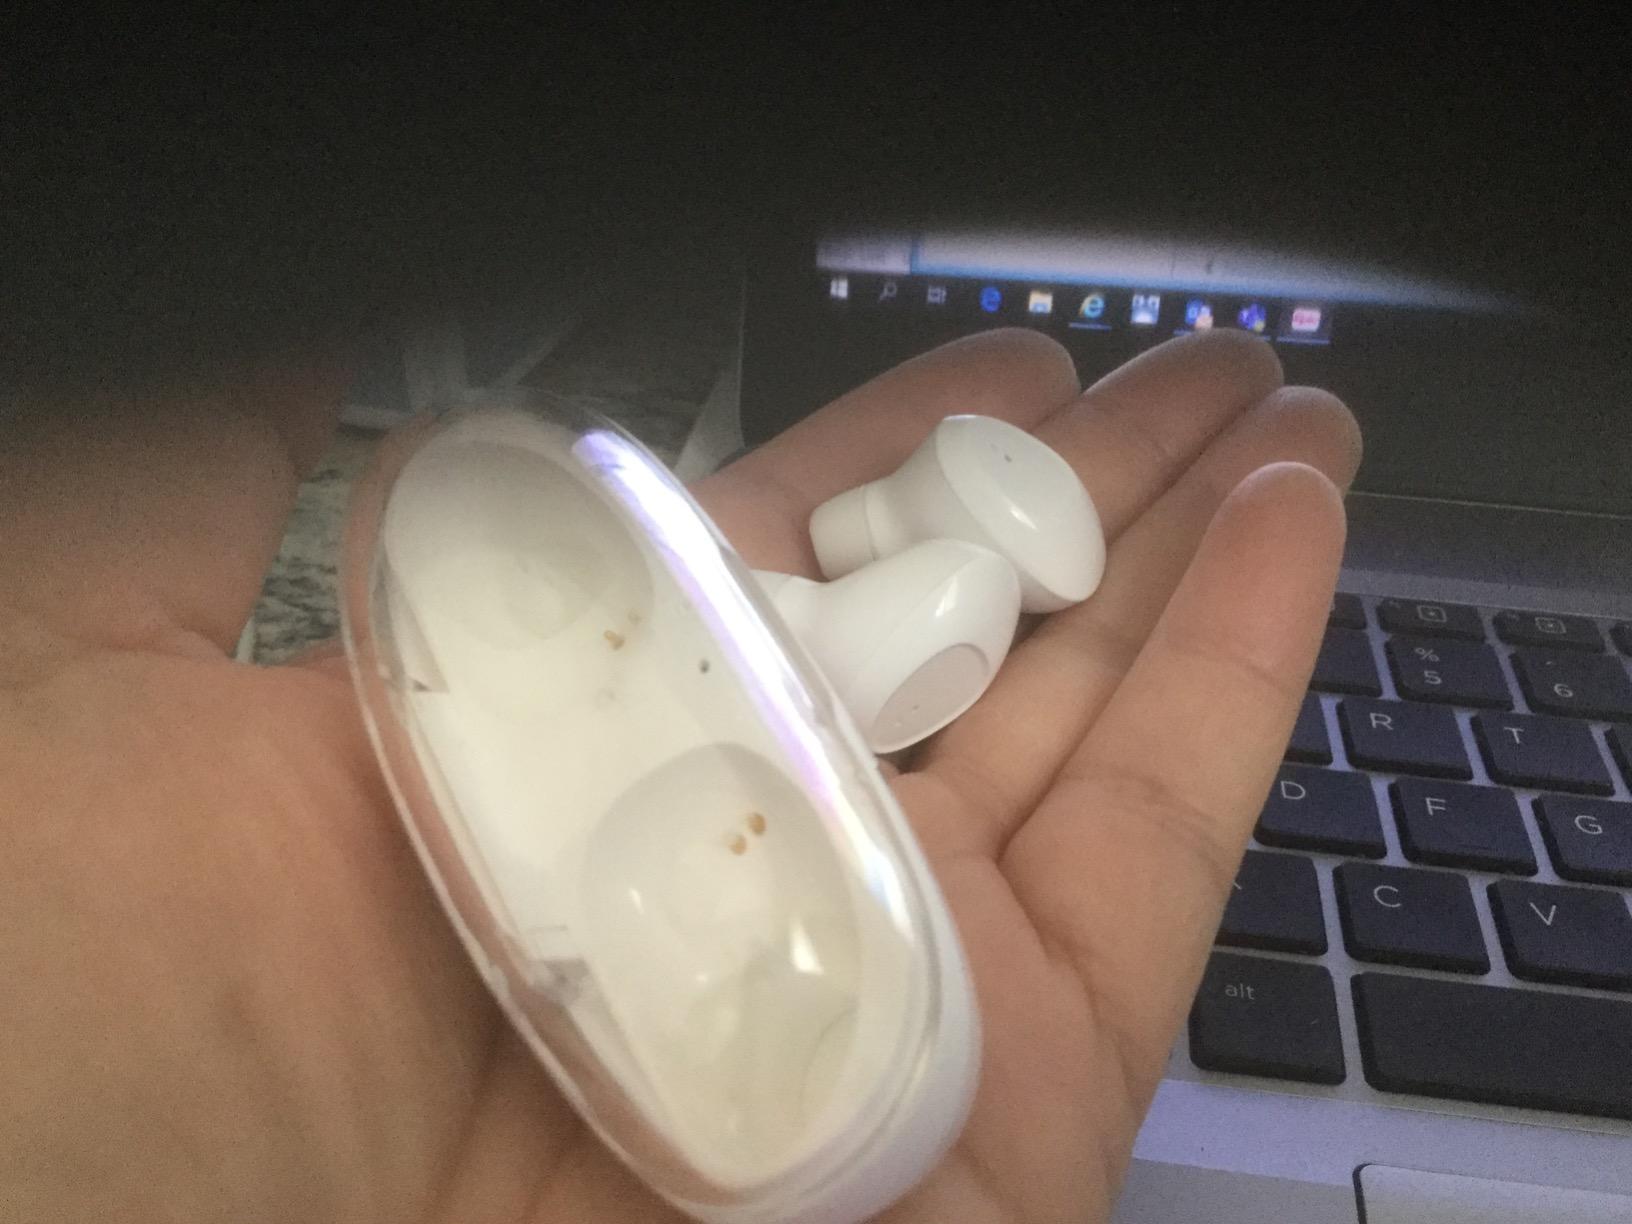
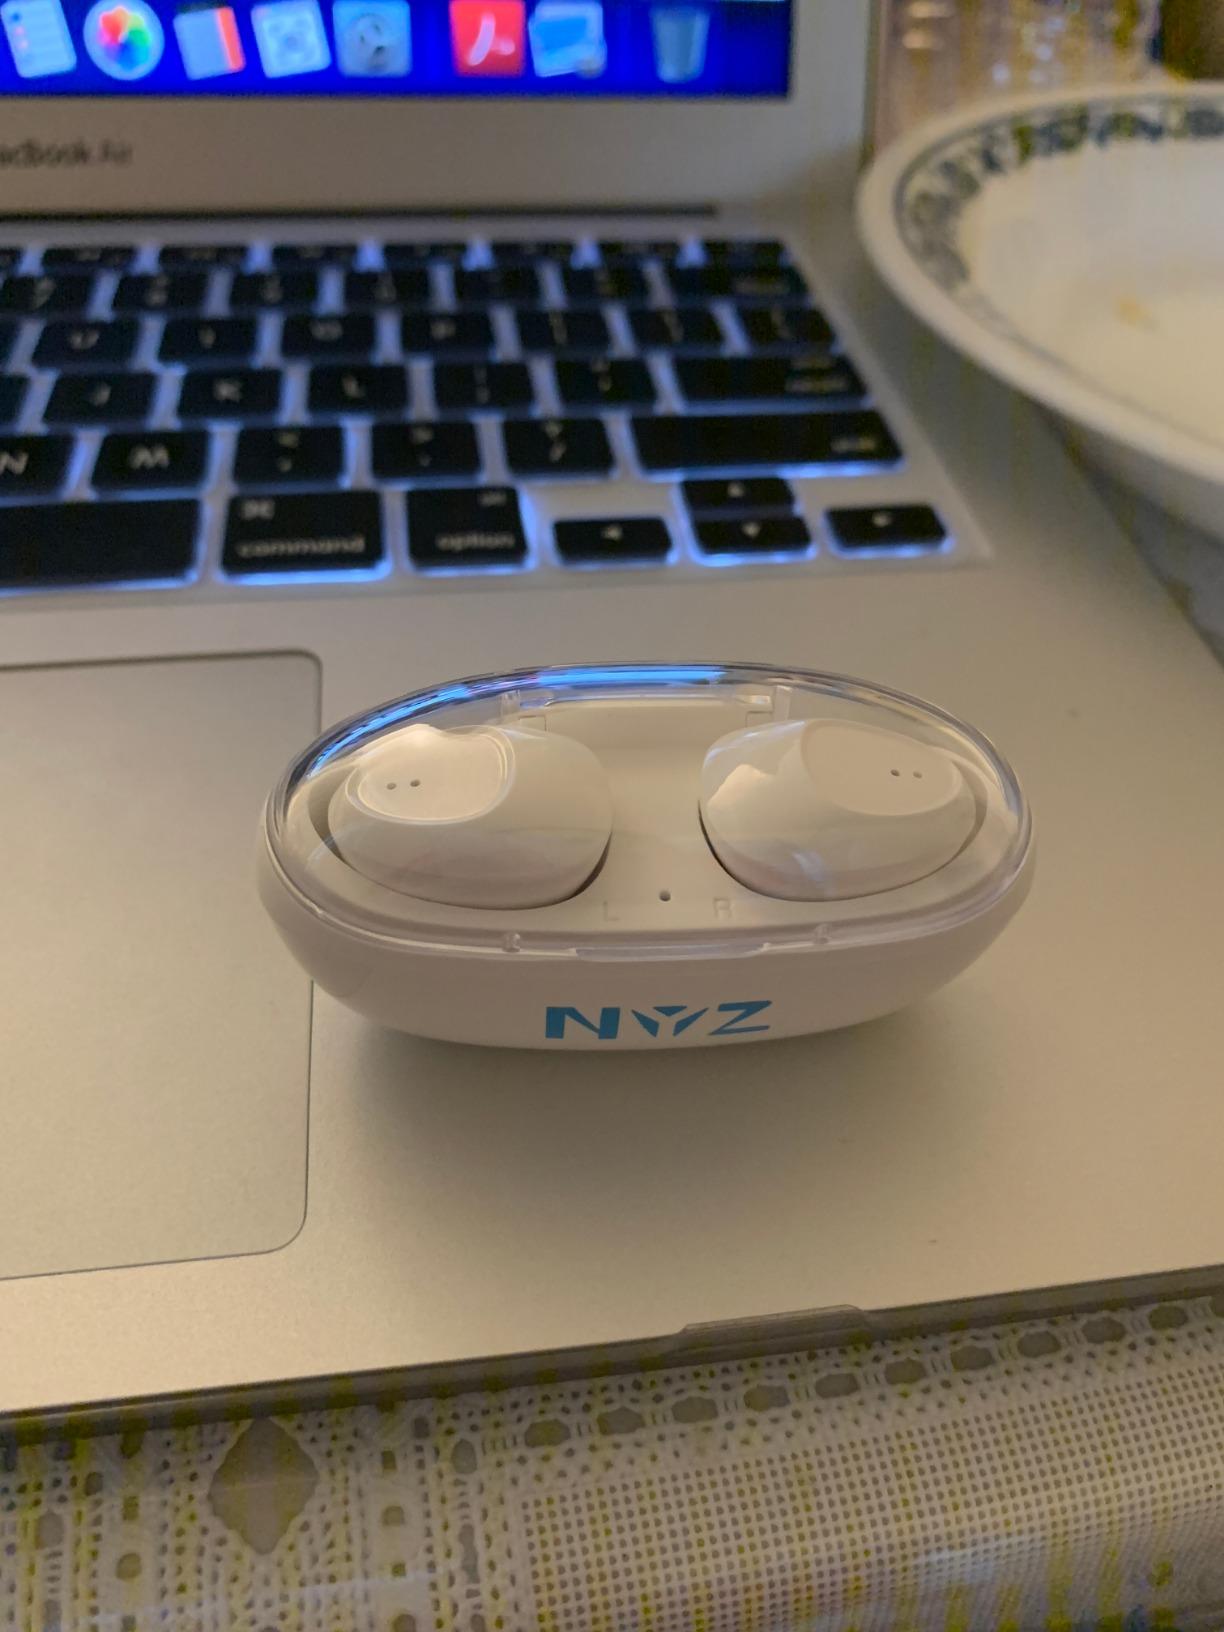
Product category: earbuds
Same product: yes